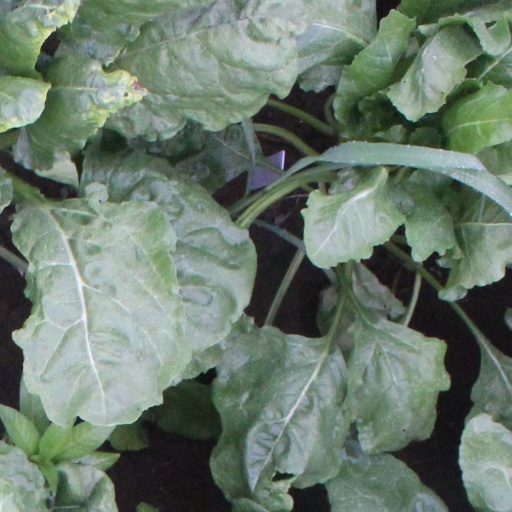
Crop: sugar beet